Bloody Sunday (1972)

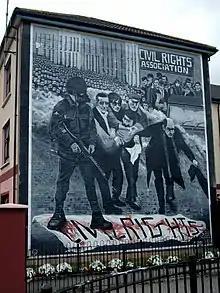
A mural in Derry commemorating Bloody Sunday

The report of the inquiry was published on 15 June 2010. It concluded, "The firing by soldiers of 1 PARA on Bloody Sunday caused the deaths of 13 people and injury to a similar number, none of whom was posing a threat of causing death or serious injury." It stated that British paratroopers "lost control", shooting fleeing civilians and those who tried to help the wounded. The civilians had not been warned by soldiers that they intended to shoot. Contrary to the soldiers' claims, the report concluded that the victims were unarmed, and no nail bombs or petrol bombs were thrown. "None of them fired in response to attacks or threatened attacks by nail or petrol bombers." It stated that while some soldiers probably fired out of fear and recklessness, others did not, and fired at civilians they knew were unarmed. The report stated that soldiers lied to hide their acts. Soldier H, who fired the most bullets, claimed to have fired 19 separate shots at a gunman behind a frosted glass window, but missed each time, and suggested all the bullets had gone through the same hole.